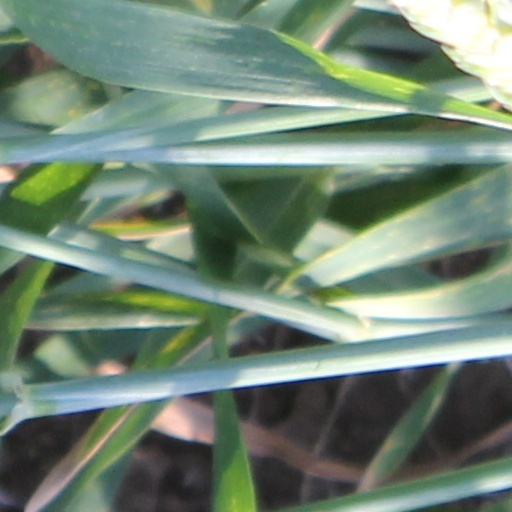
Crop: wheat